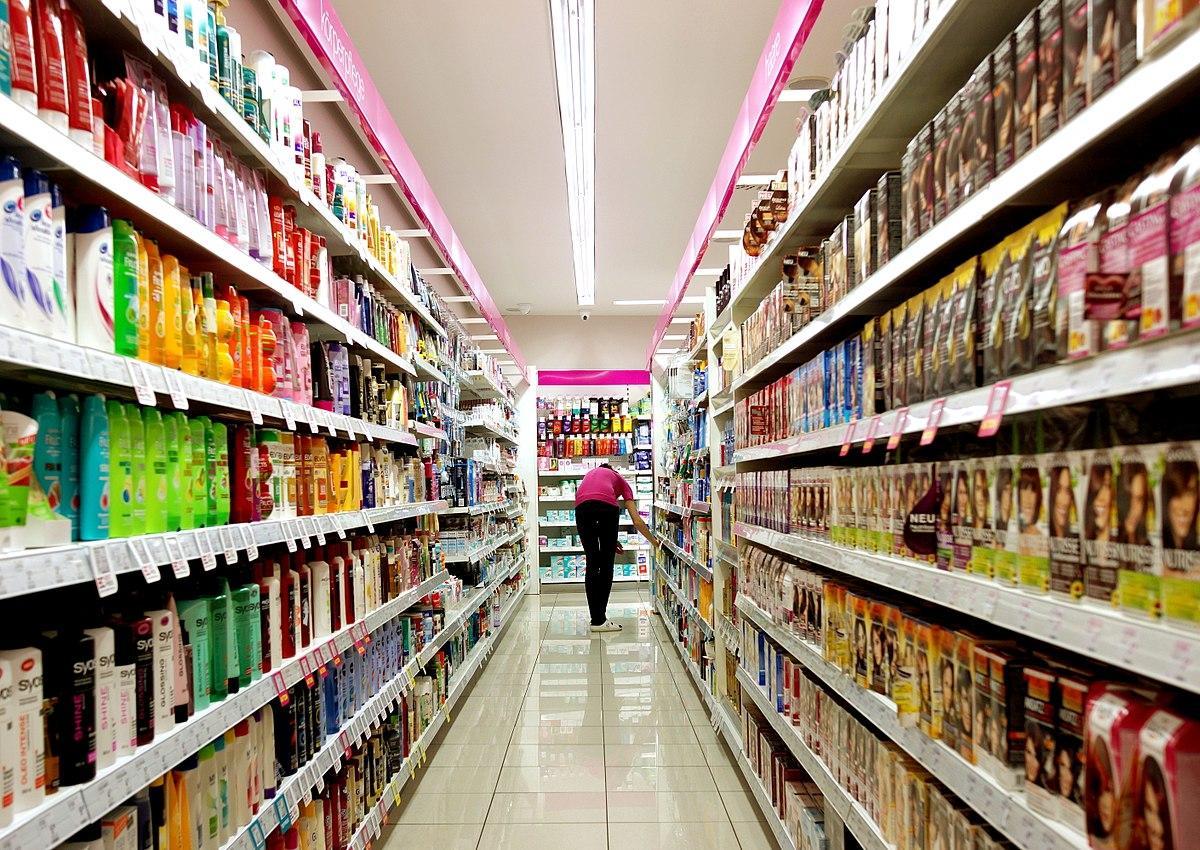
có một nhân viên đang đứng ở quầy hàng